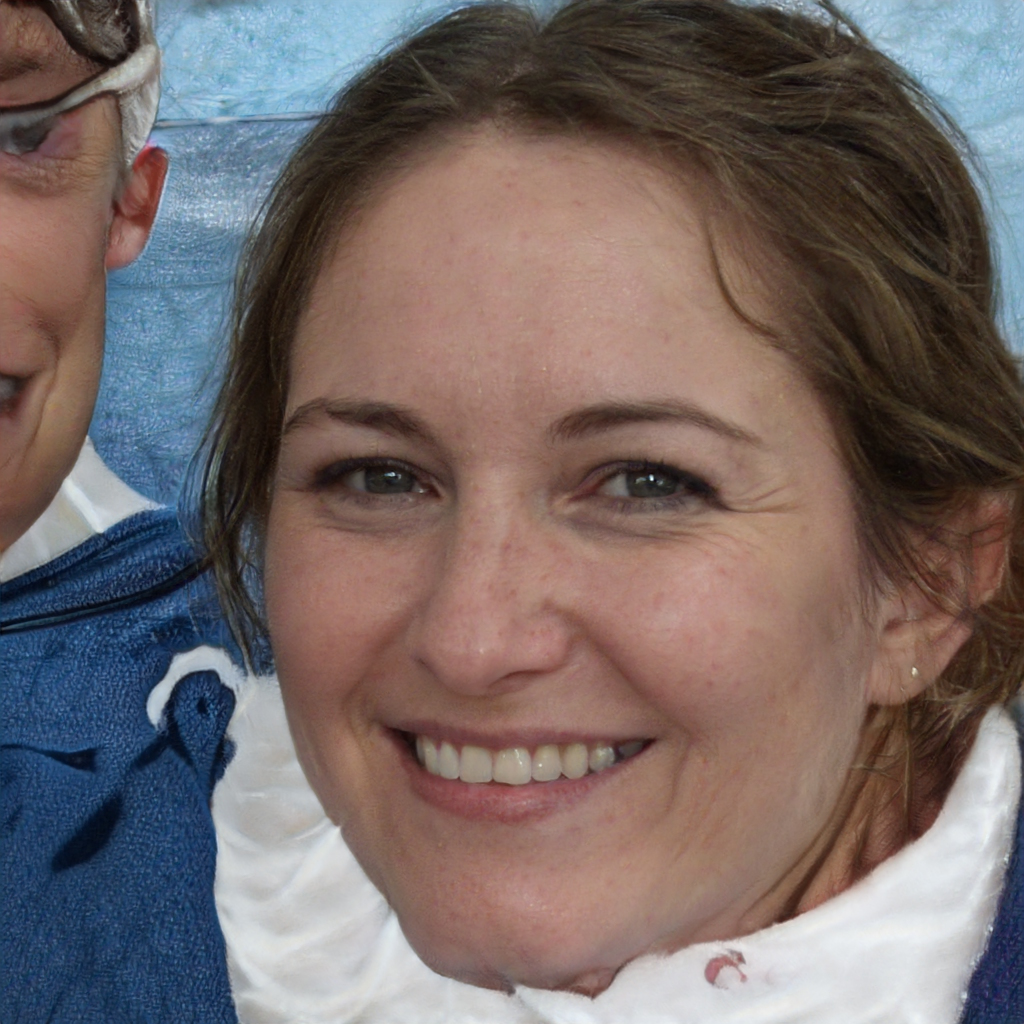
Portrait style: Real Portrait